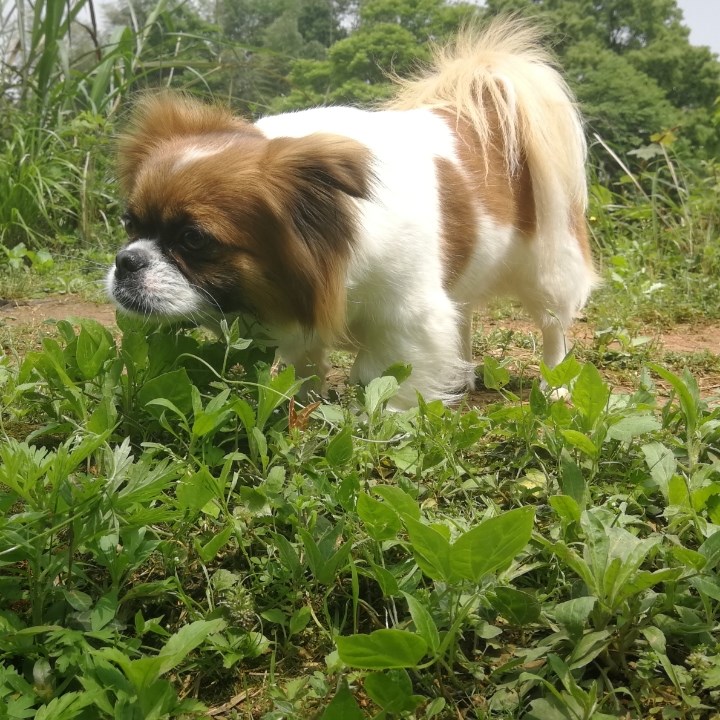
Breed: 806-n000129-papillon